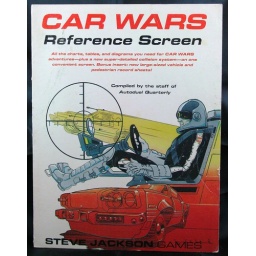
Great game of cars with guns! RPG and table top mini all in 1.